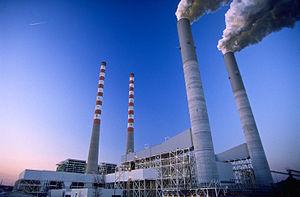
Le secteur de l'électricité aux États-Unis se caractérise par une large prédominance des combustibles fossiles : leur part dans la production d'électricité atteint 62,1 % en 2019, dont 23,3 % pour le charbon et 38,4 % pour le gaz ; la part du nucléaire est de 19,5 % et celle des énergies renouvelables de 18,1 %.